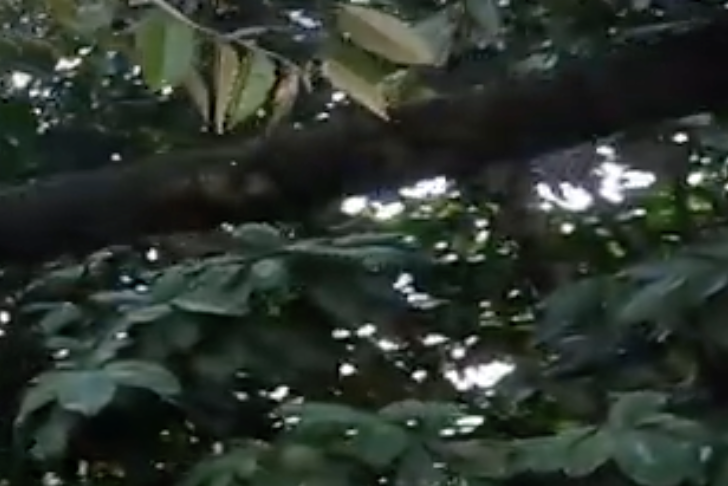
Label: sooty_mold